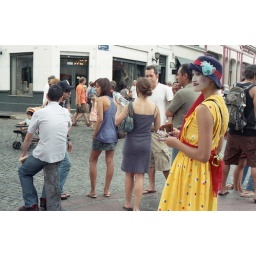
girl in the yellow dress